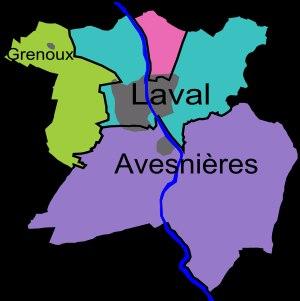
Grenoux est une ancienne commune de la Mayenne, située à l'ouest du centre-ville de Laval. Elle a été supprimée puis répartie entre Laval et Changé en 1863 en même temps que l'annexion d'Avesnières par Laval. L'ancien village de Grenoux, récupéré par Laval, est actuellement situé dans le quartier administratif « Hilard-Grenoux ».
Avesnières ou plus précisément Avénières est une ancienne commune de la Mayenne, située au sud du centre-ville de Laval. Elle a été annexée à cette dernière en 1863 en même temps que la commune de Grenoux. Le territoire de cette ancienne commune est actuellement situé dans le quartier administratif « Avesnières-Dacterie-Tertre ». L'ancien village d'Avesnières demeure en même temps un petit quartier traditionnel, avec des maisons anciennes construites autour d'une basilique romane.